Neus Català

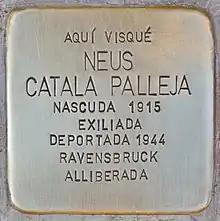
Stolperstein for Neus Català in Els Guiamets

The Generalitat of Catalonia awarded her the Cross of St. George in 2005, and later she was chosen Catalan Person of the Year in 2006 for her defense of the memory of the more than 92,000 women who died in Ravensbrück. In 2006 she also received the Award for Alternative granted by the United and Alternative Left. On 29 October 2014, at the age of 99, the Barcelona City Council awarded Català the Gold Medal of Civic Merit, in recognition for her work to preserve historical memory, the fight against fascism, and the defense of women. In 2015, she received the Gold Medal of the Generalitat of Catalonia, for her struggle for justice and democratic freedom, the memory of those deported to Nazi death camps, and the defense of human rights.